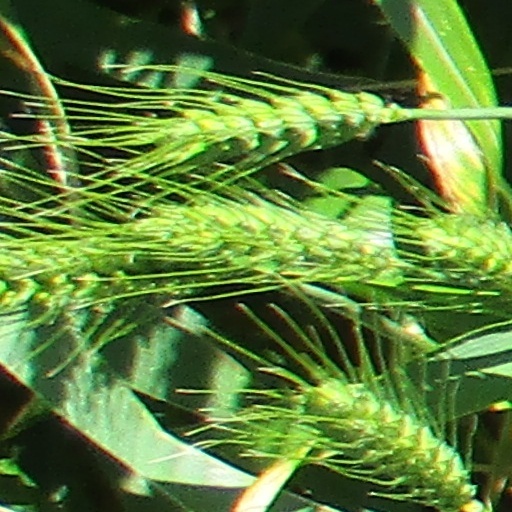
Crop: wheat